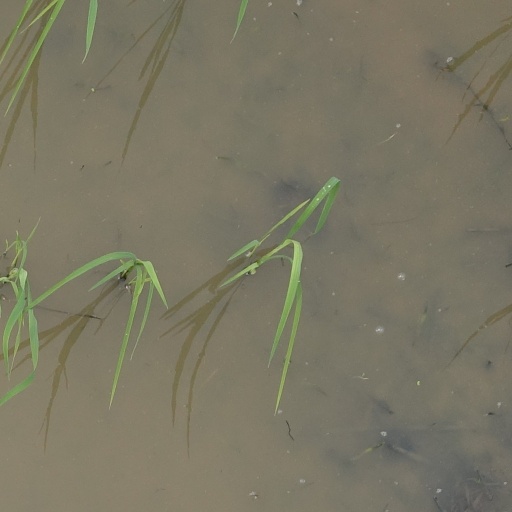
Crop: rice